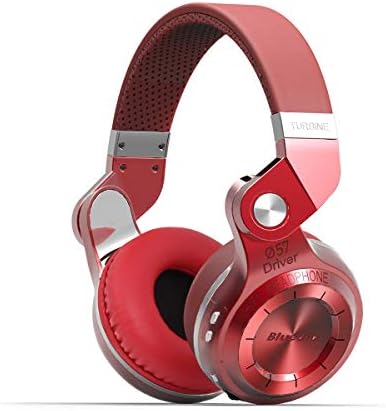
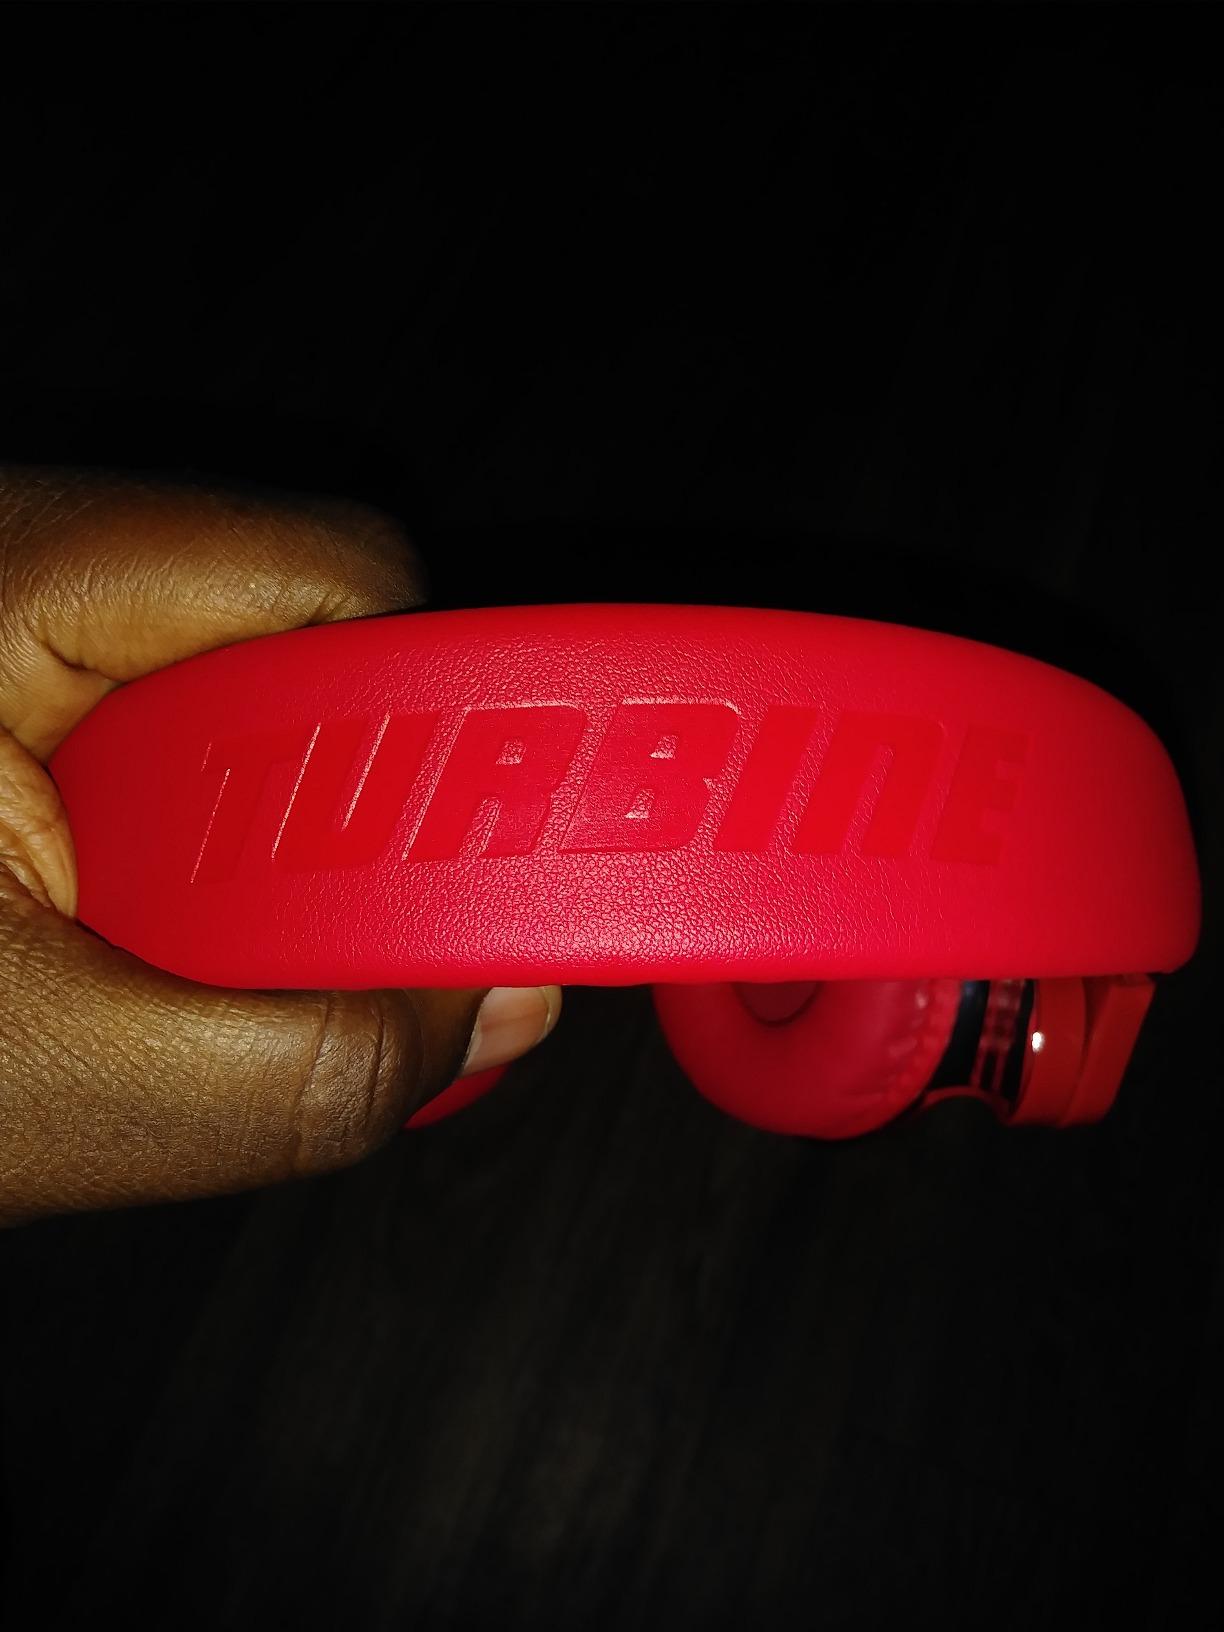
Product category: headphones
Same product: yes